Cuniculture

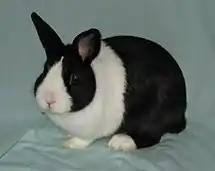

In the early 1900s, as animal fancy in general began to emerge, rabbit fanciers began to sponsor rabbit exhibitions and fairs in Western Europe and the United States. What became known as the "Belgian Hare Boom" began with the importation of the first Belgian Hares from England in 1888 and soon after the founding of the first rabbit club in America, the American Belgian Hare Association. From 1898 to 1901, many thousands of Belgian Hares were imported to America. Today, the Belgian Hare is considered one of the rarest breeds, with less than 200 in the United States as reported in a recent survey.